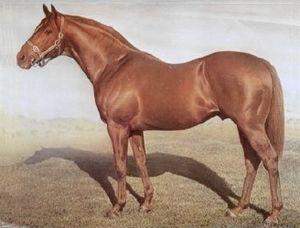
L'Angevin forme une ancienne population de petits chevaux rustiques de robe baie, élevée près d'Angers en France. Sous l'influence de l'administration des haras nationaux, elle est croisée avec le Pur-sang, prend de la taille et devient un cheval de selle demi-sang réputé pour son usage militaire, également connu sous le nom de demi-sang d'Angers, particulièrement au cours du XIXᵉ siècle, de 1833 à 1850.